Alexander Read (surgeon)

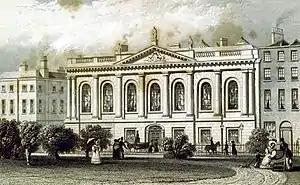
"The College of Surgeons, Dublin". 1837.

Alexander Read (1786 – 18 July 1870) was the president of the Royal College of Surgeons in Ireland (RCSI) in 1825 and 1835.